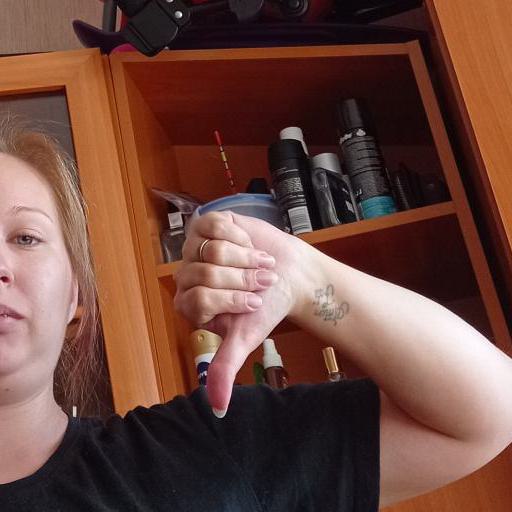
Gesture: dislike